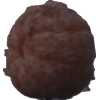
Label: orange_peeled